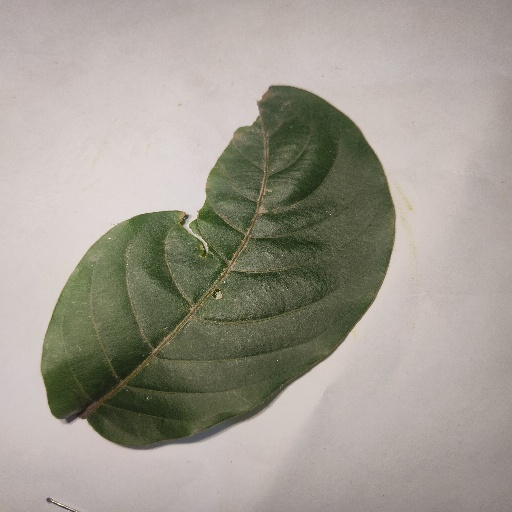
Species: HariTaki
Leaf condition: Bacterial Spot